Military history of Indonesia

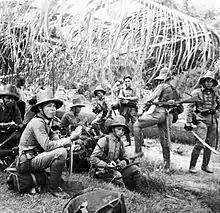
Indigenous troops of the Royal Netherlands East Indies Army, 1938

In the 17th century, Mataram Sultanate had replaced Demak and previous hegemon Majapahit, as the most powerful kingdom in Java. The reign of able and ambitious Sultan Agung of Mataram marked the apogee of Javanese Mataram martial power. The Sultan launched a series of military expeditions against other polities in Java, such as Pajang, Surabaya, Priangan, and went further by attacking the Dutch East India Company (VOC) fortress in the Siege of Batavia (1628–29).